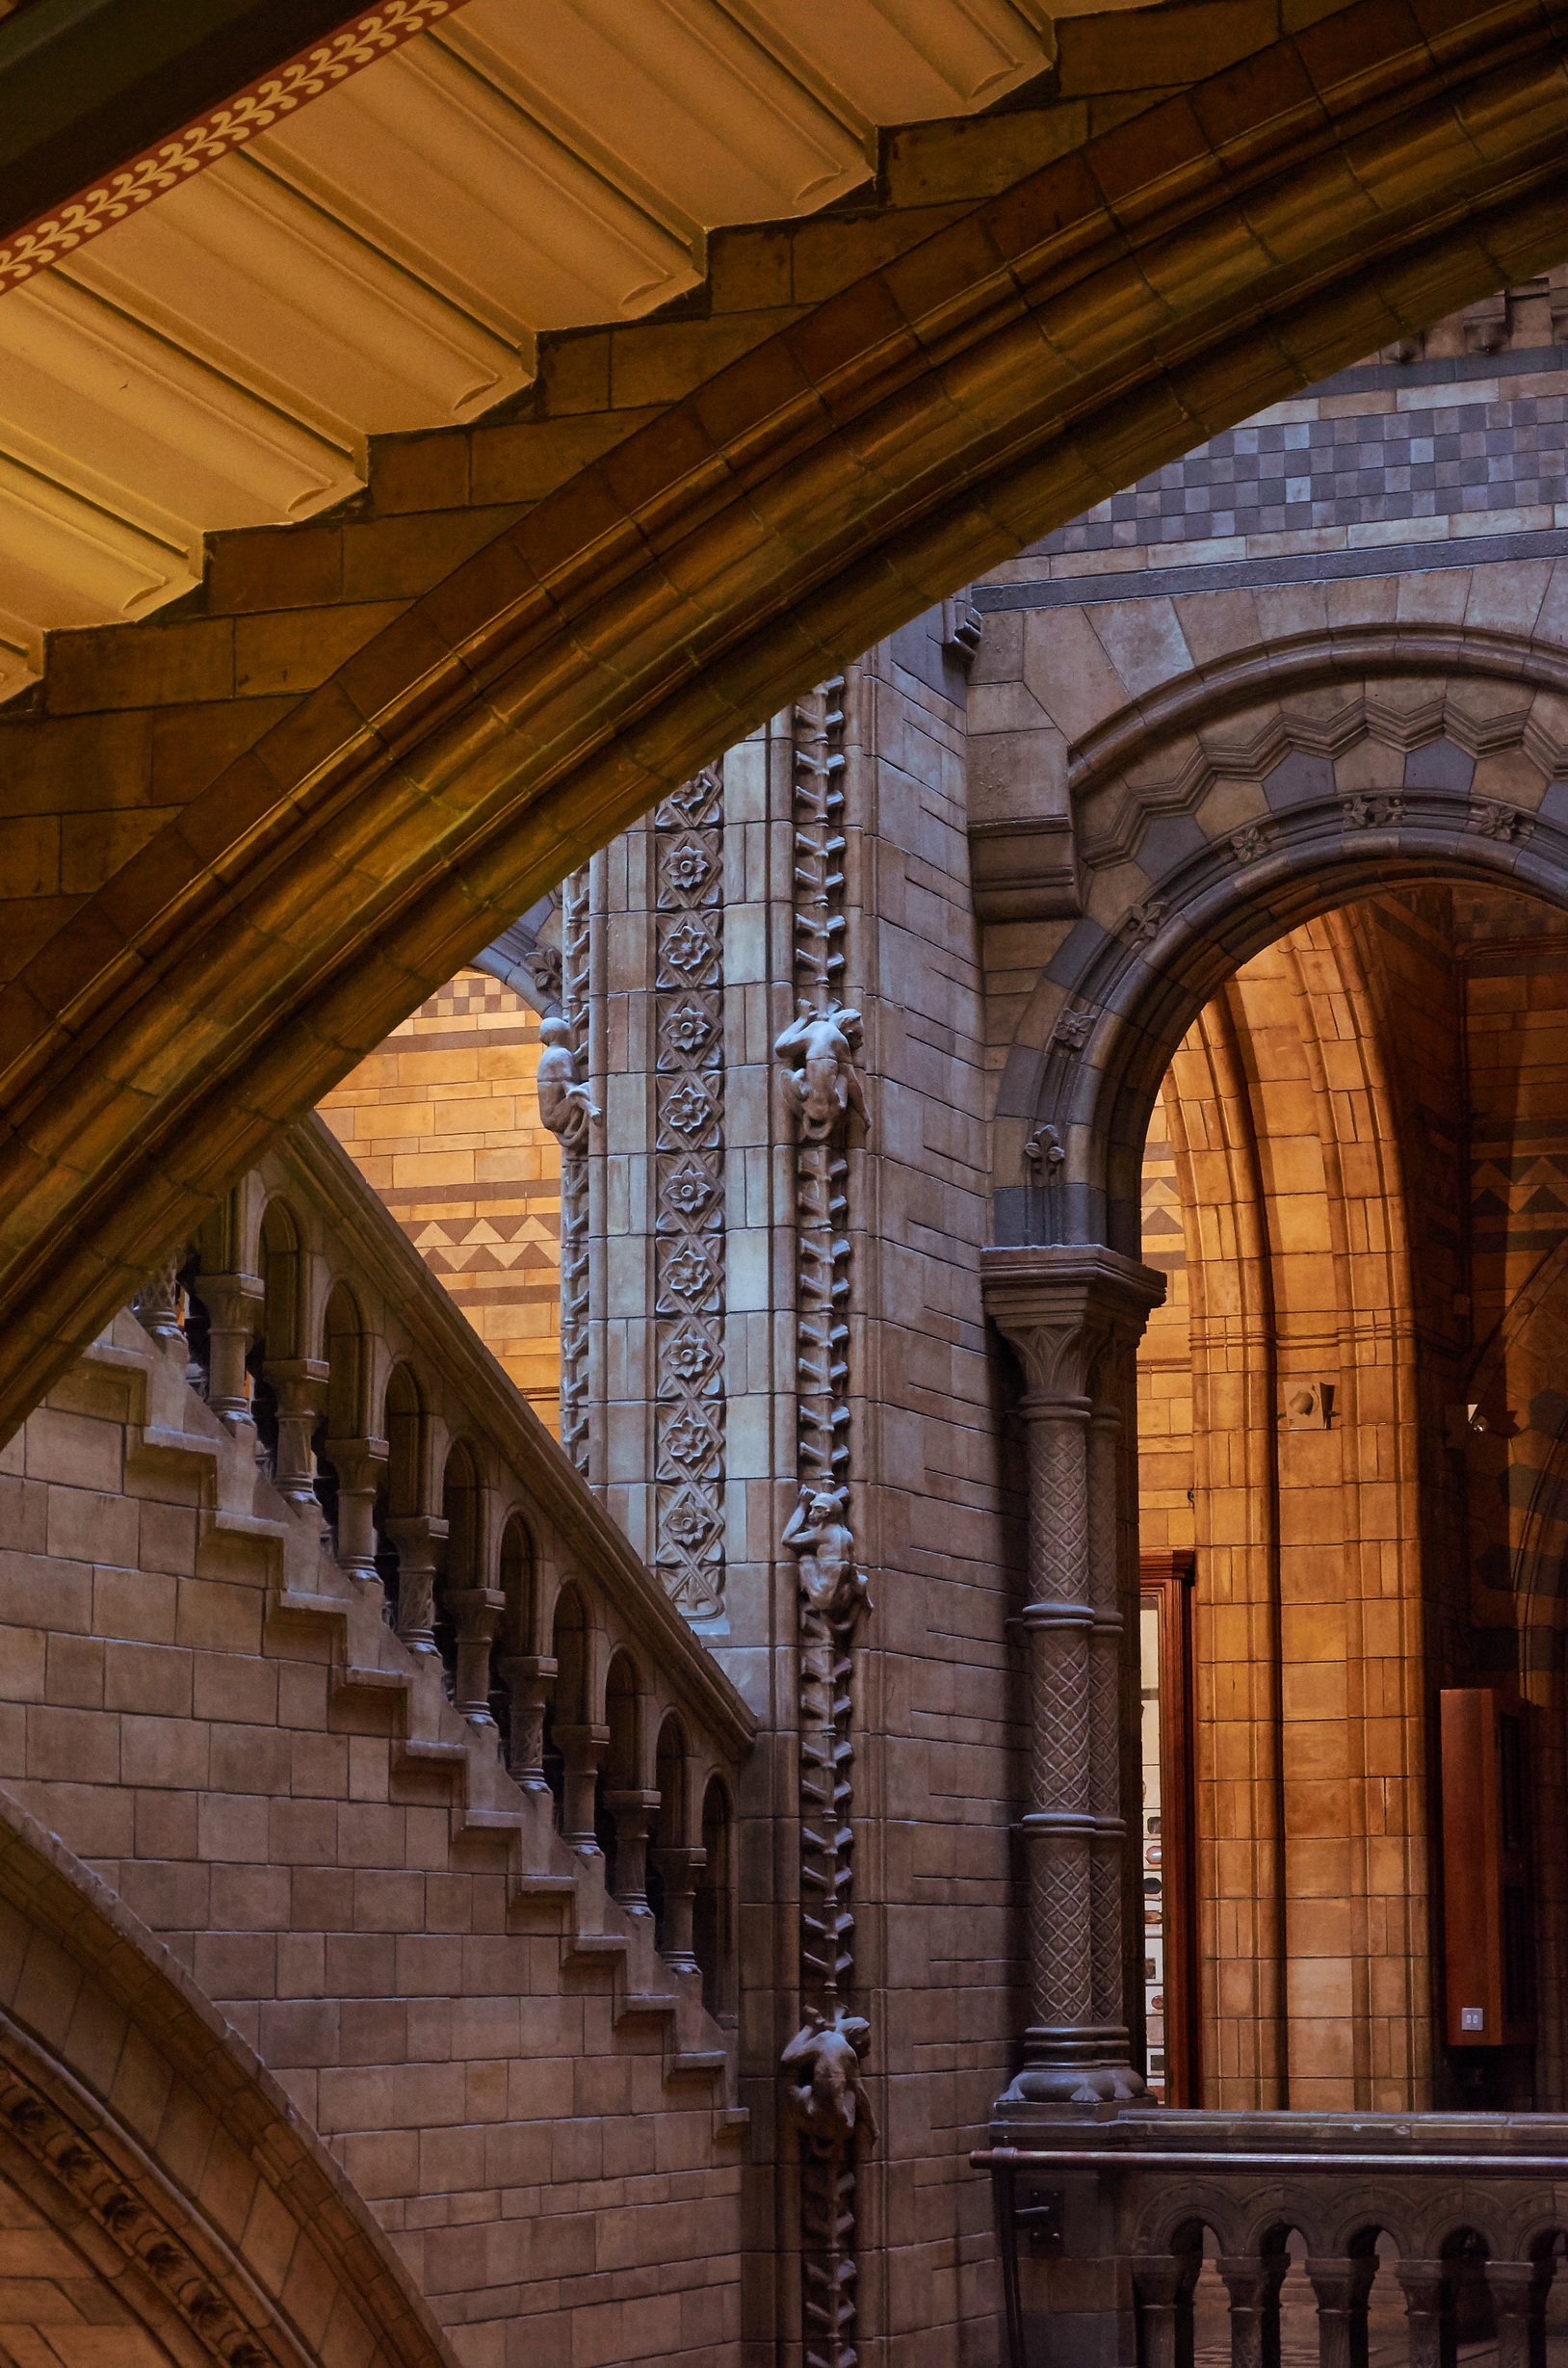
architecture, structure, wood, building, old, spooky, mystical, staircase, dark, arch, railing, column, shadow, castle, facade, death, gothic, place of worship, ornament, harry potter, natural history museum, interior design, england, london, art, scary, fear, mysterious, stairs, archway, symmetry, creepy, down, surreal, gloomy, vault, horror, nightmare, rise, mood, architectural style, historically, gang, ornaments, phobia, scare, depression, anxiety, exciting, emergence, gradually, duster, mischief, psycho, incidence of light, gespenstig, horror film, interior view, ancient history, shivers, pointed arches, soul load, stone ornaments, fear of death